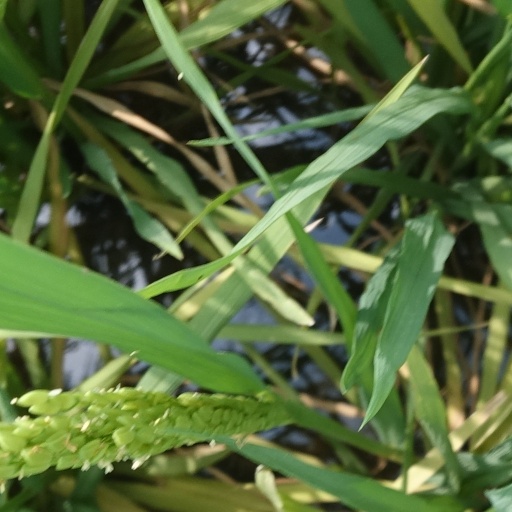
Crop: rice